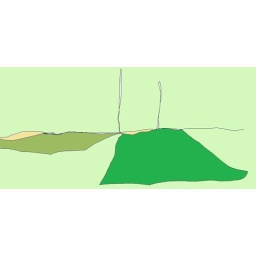
fields in green and pink